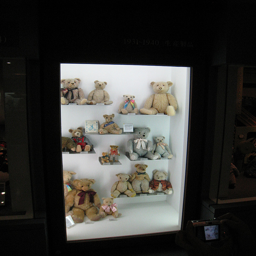
a lit display case full of teddy bears
A refrigerator filled with lots of teddy bears.
Teddy bears sit within a lit up display case.
A lit up display of teddy bears of different colors and sizes.
A collection of teddy bears is on display in a case.